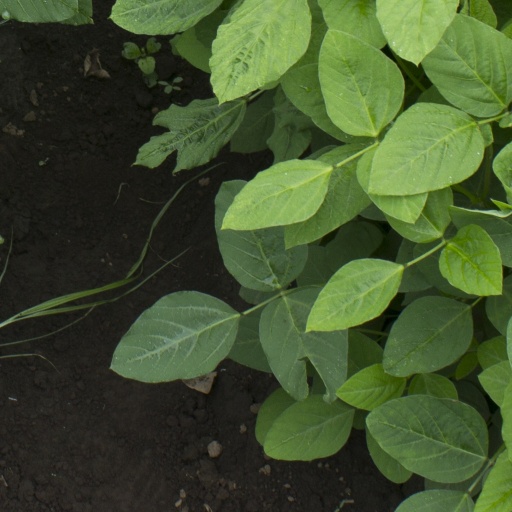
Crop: soybean